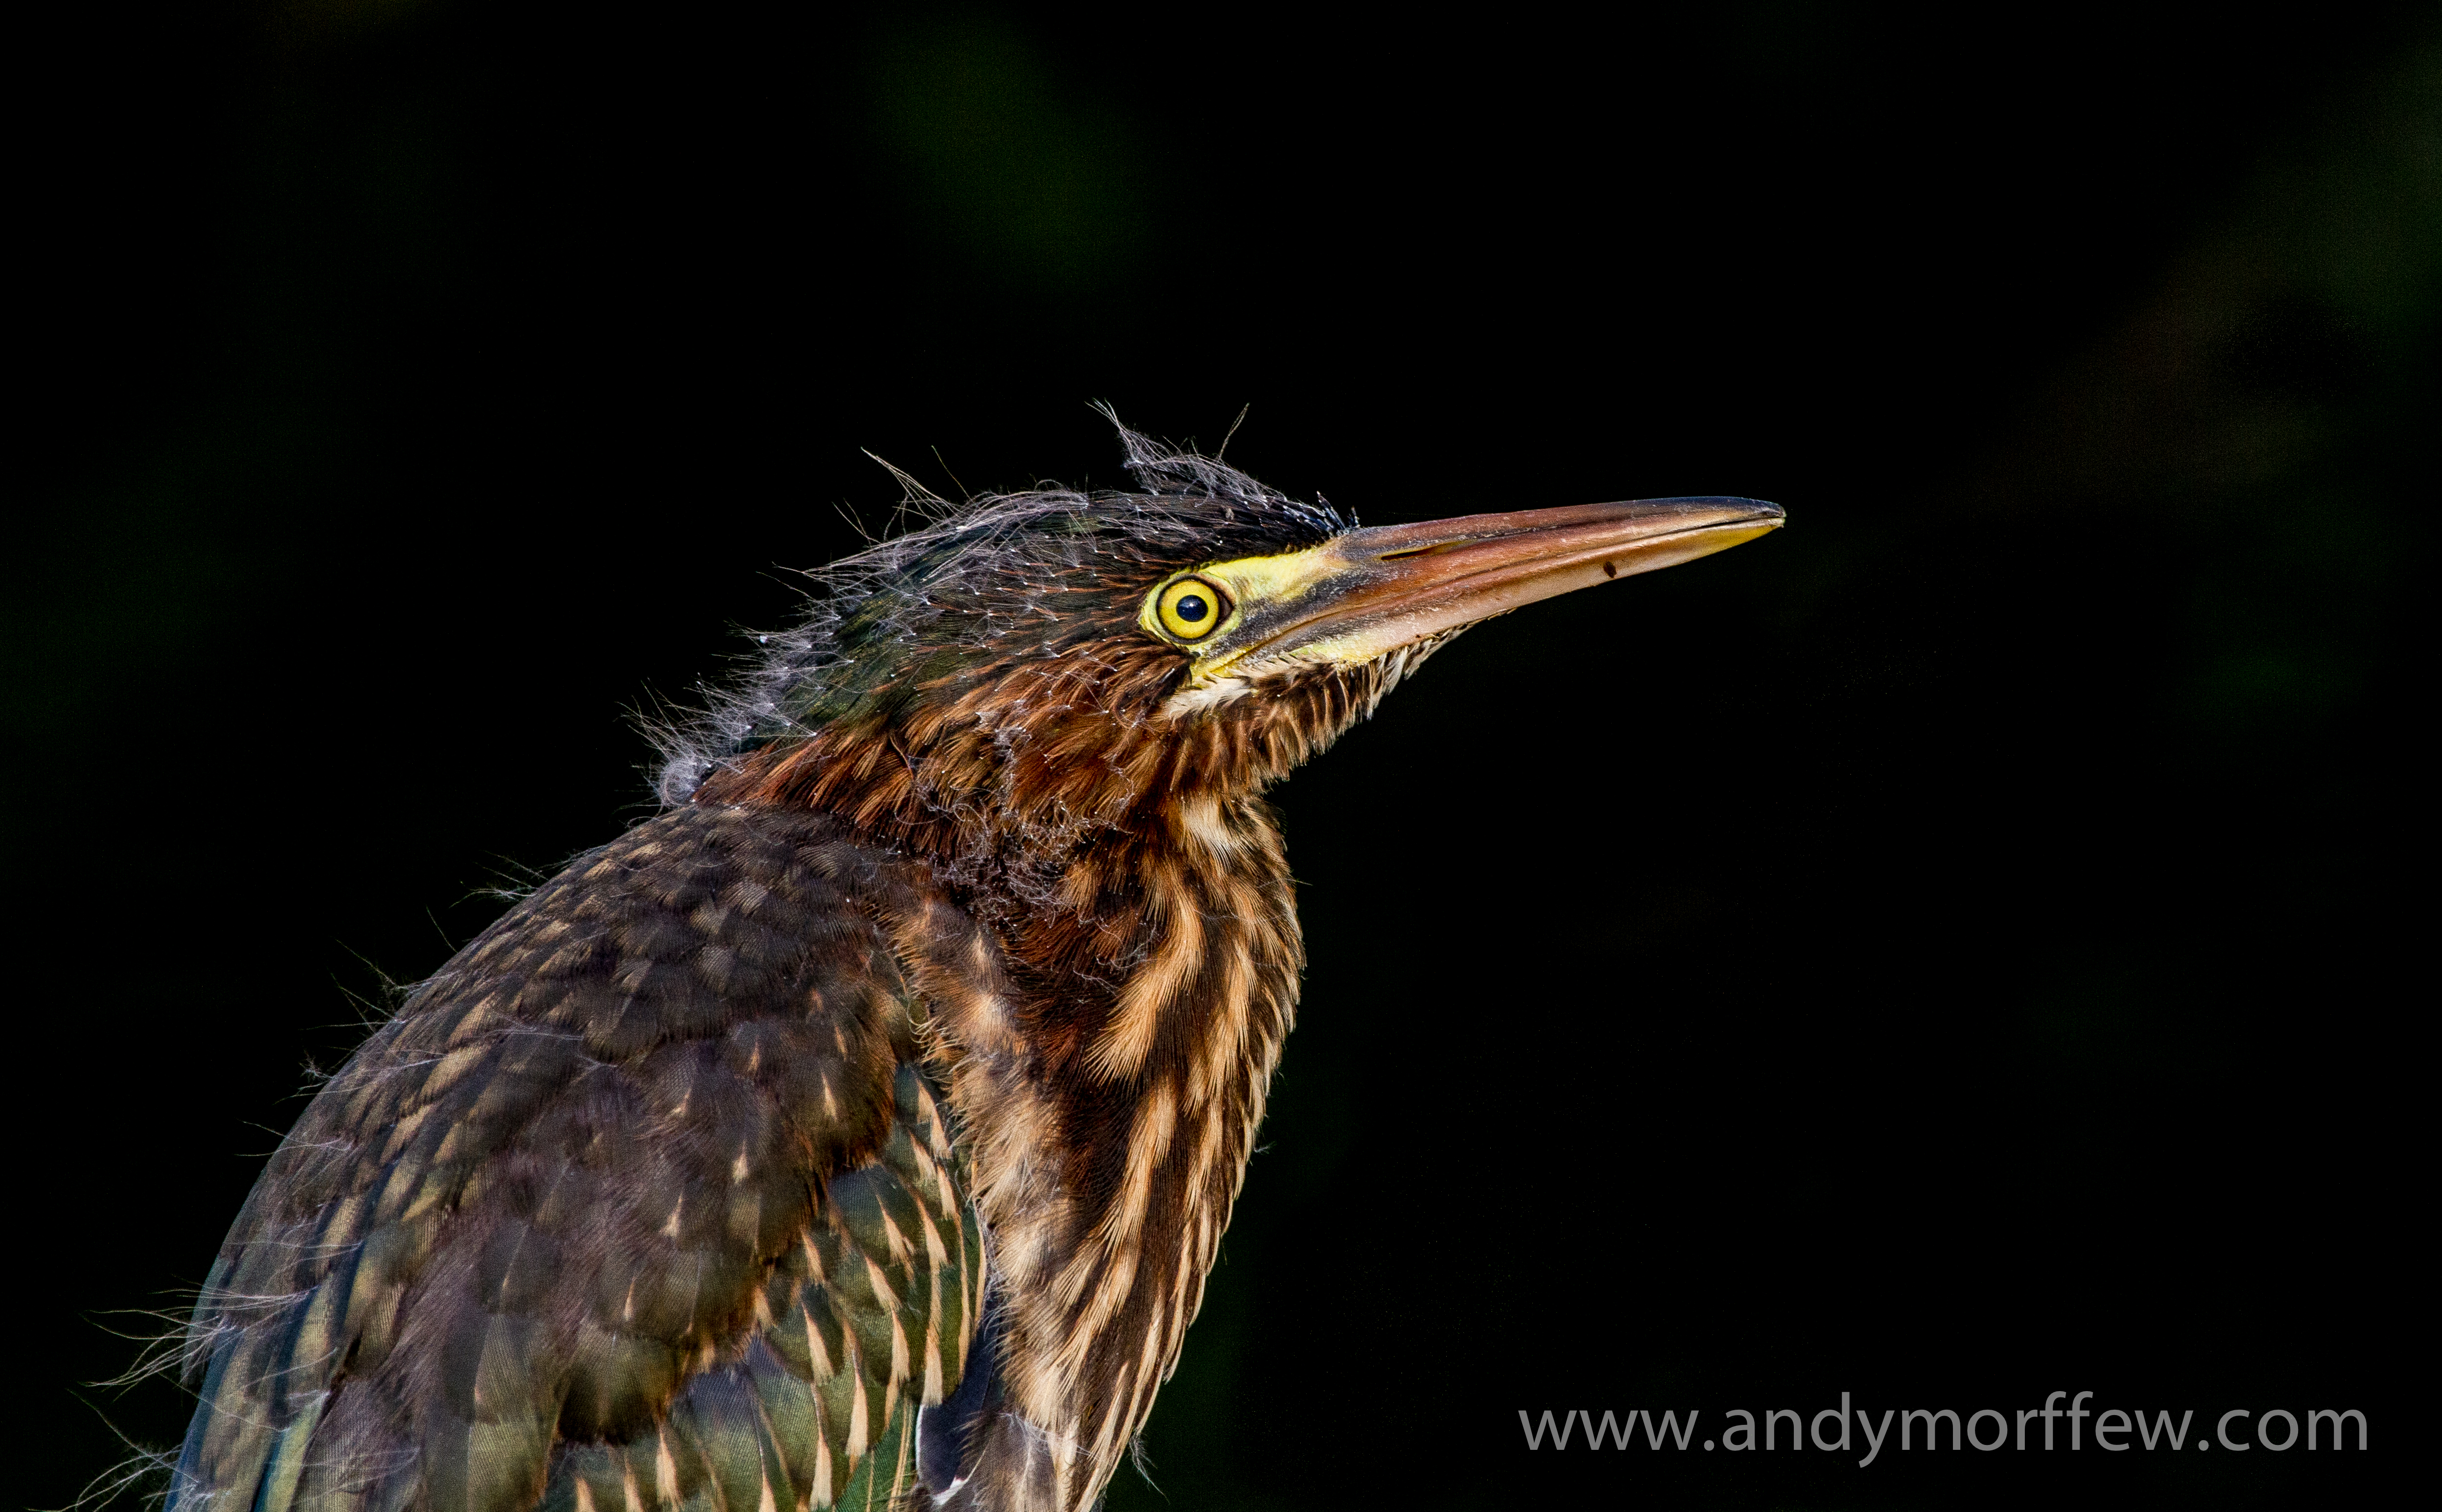
bird, wing, wildlife, beak, fauna, close up, vertebrate, heron, fledgling, florida, andymorffew, morffew, naturethroughthelens, evergladesnationalpark, sharkvalley, greenheron, macro photography, green heron